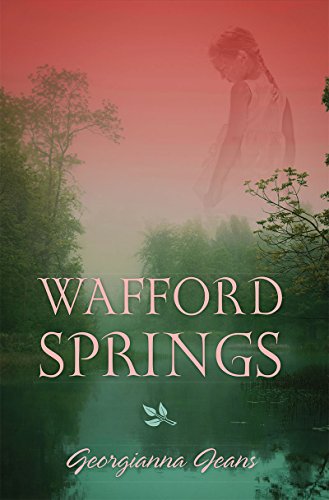
Wafford Springs
Category: Buy a Kindle
About the Author Georgianna Jeans is a retired horse trainer and animal lover. She grew up in Florida, but has lived and worked in the horse industry in California. She lives in one of the prettiest southern states on the map, with her husband and spirit cat Jasper, who graciously lent his name to a character in Wafford Springs before passing away.
Features: In Wafford Springs, Silence Speaks Loudest of All . . .The small town of Wafford Springs, Florida never really recovered from the scandal caused by selfish, beautiful Lil Stallings, who twisted men around her finger. Lil is gone, but she left heartbreak and sorrow behind. When her mother, Mattie Stallings, receives a letter from Lil, it’s the last thing she expects. She and her brother Lester Canfield are utterly unprepared for the news: Lil is sending her daughter, Dessa, to live with them. Mattie and Lester are full of apprehension…what if Dessa is like Lil? They can’t endure that pain again, and neither can the community. But what they don’t know is that Dessa is a unique child—a child who unnerves Lil to the core, and whom she and her revolving string of lovers must get away from…a child who sees everything, but keeps to herself; a child who responds to her mother’s abuse and neglect with a wisdom beyond her years. Dessa’s arrival will cause a shake-up in this sleepy Florida town…bringing opportunities for change that none of them expected. Luminous and rich, with beautifully drawn characters and a compelling story, Wafford Springs is a story of betrayal and redemption, of small-town politics and community spirit…all surrounded by life on the farm, and the personalities of the animals who are as much a part of Wafford Springs as the people are.